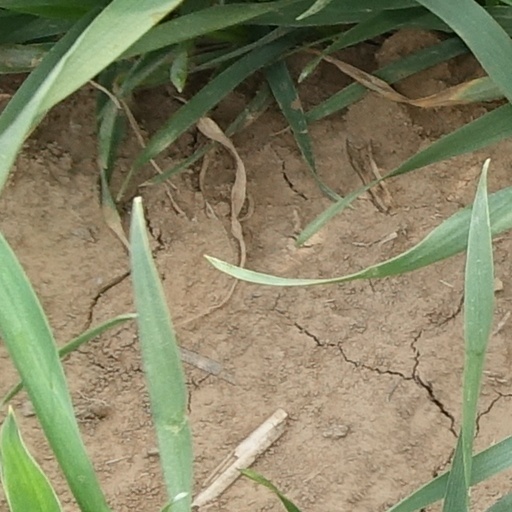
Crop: wheat